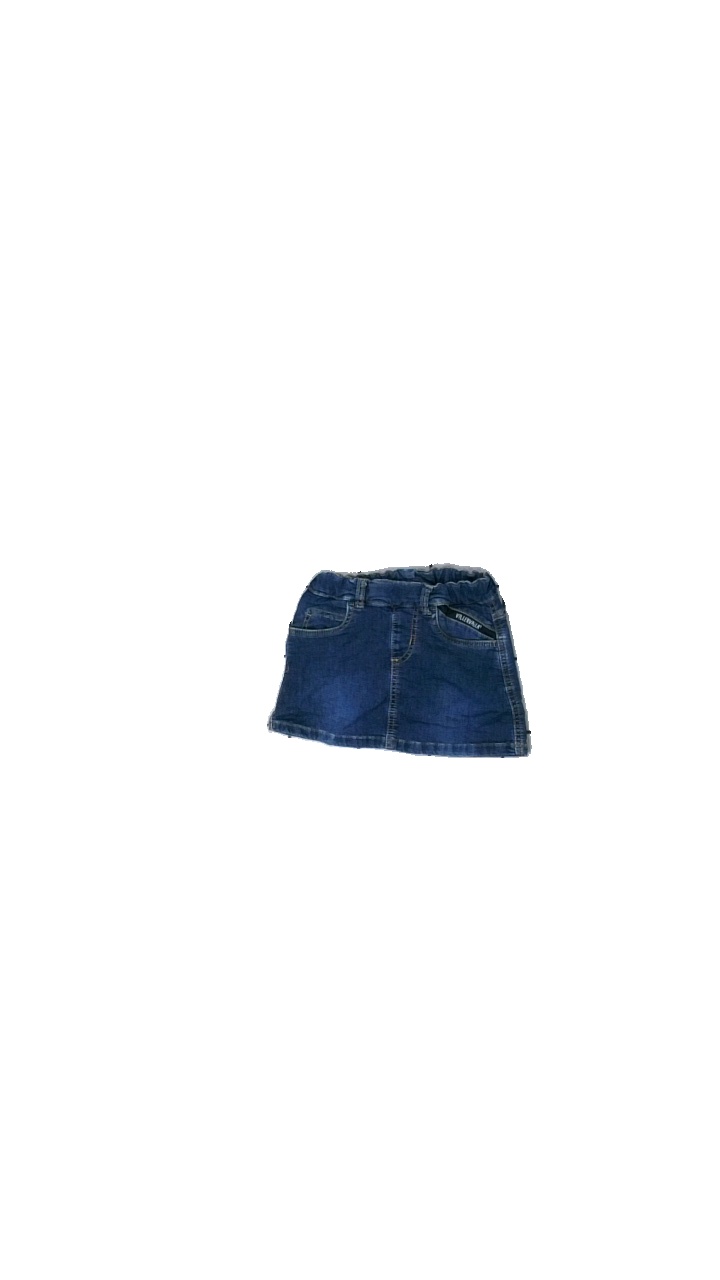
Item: Skirt (Children)
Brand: Villervalla
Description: Blue jeans skirt for kids from Villervalla, size 104. Good condition.
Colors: Blue
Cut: Regular
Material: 100% cott
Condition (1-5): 4
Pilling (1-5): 5
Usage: Reuse
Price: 50-100